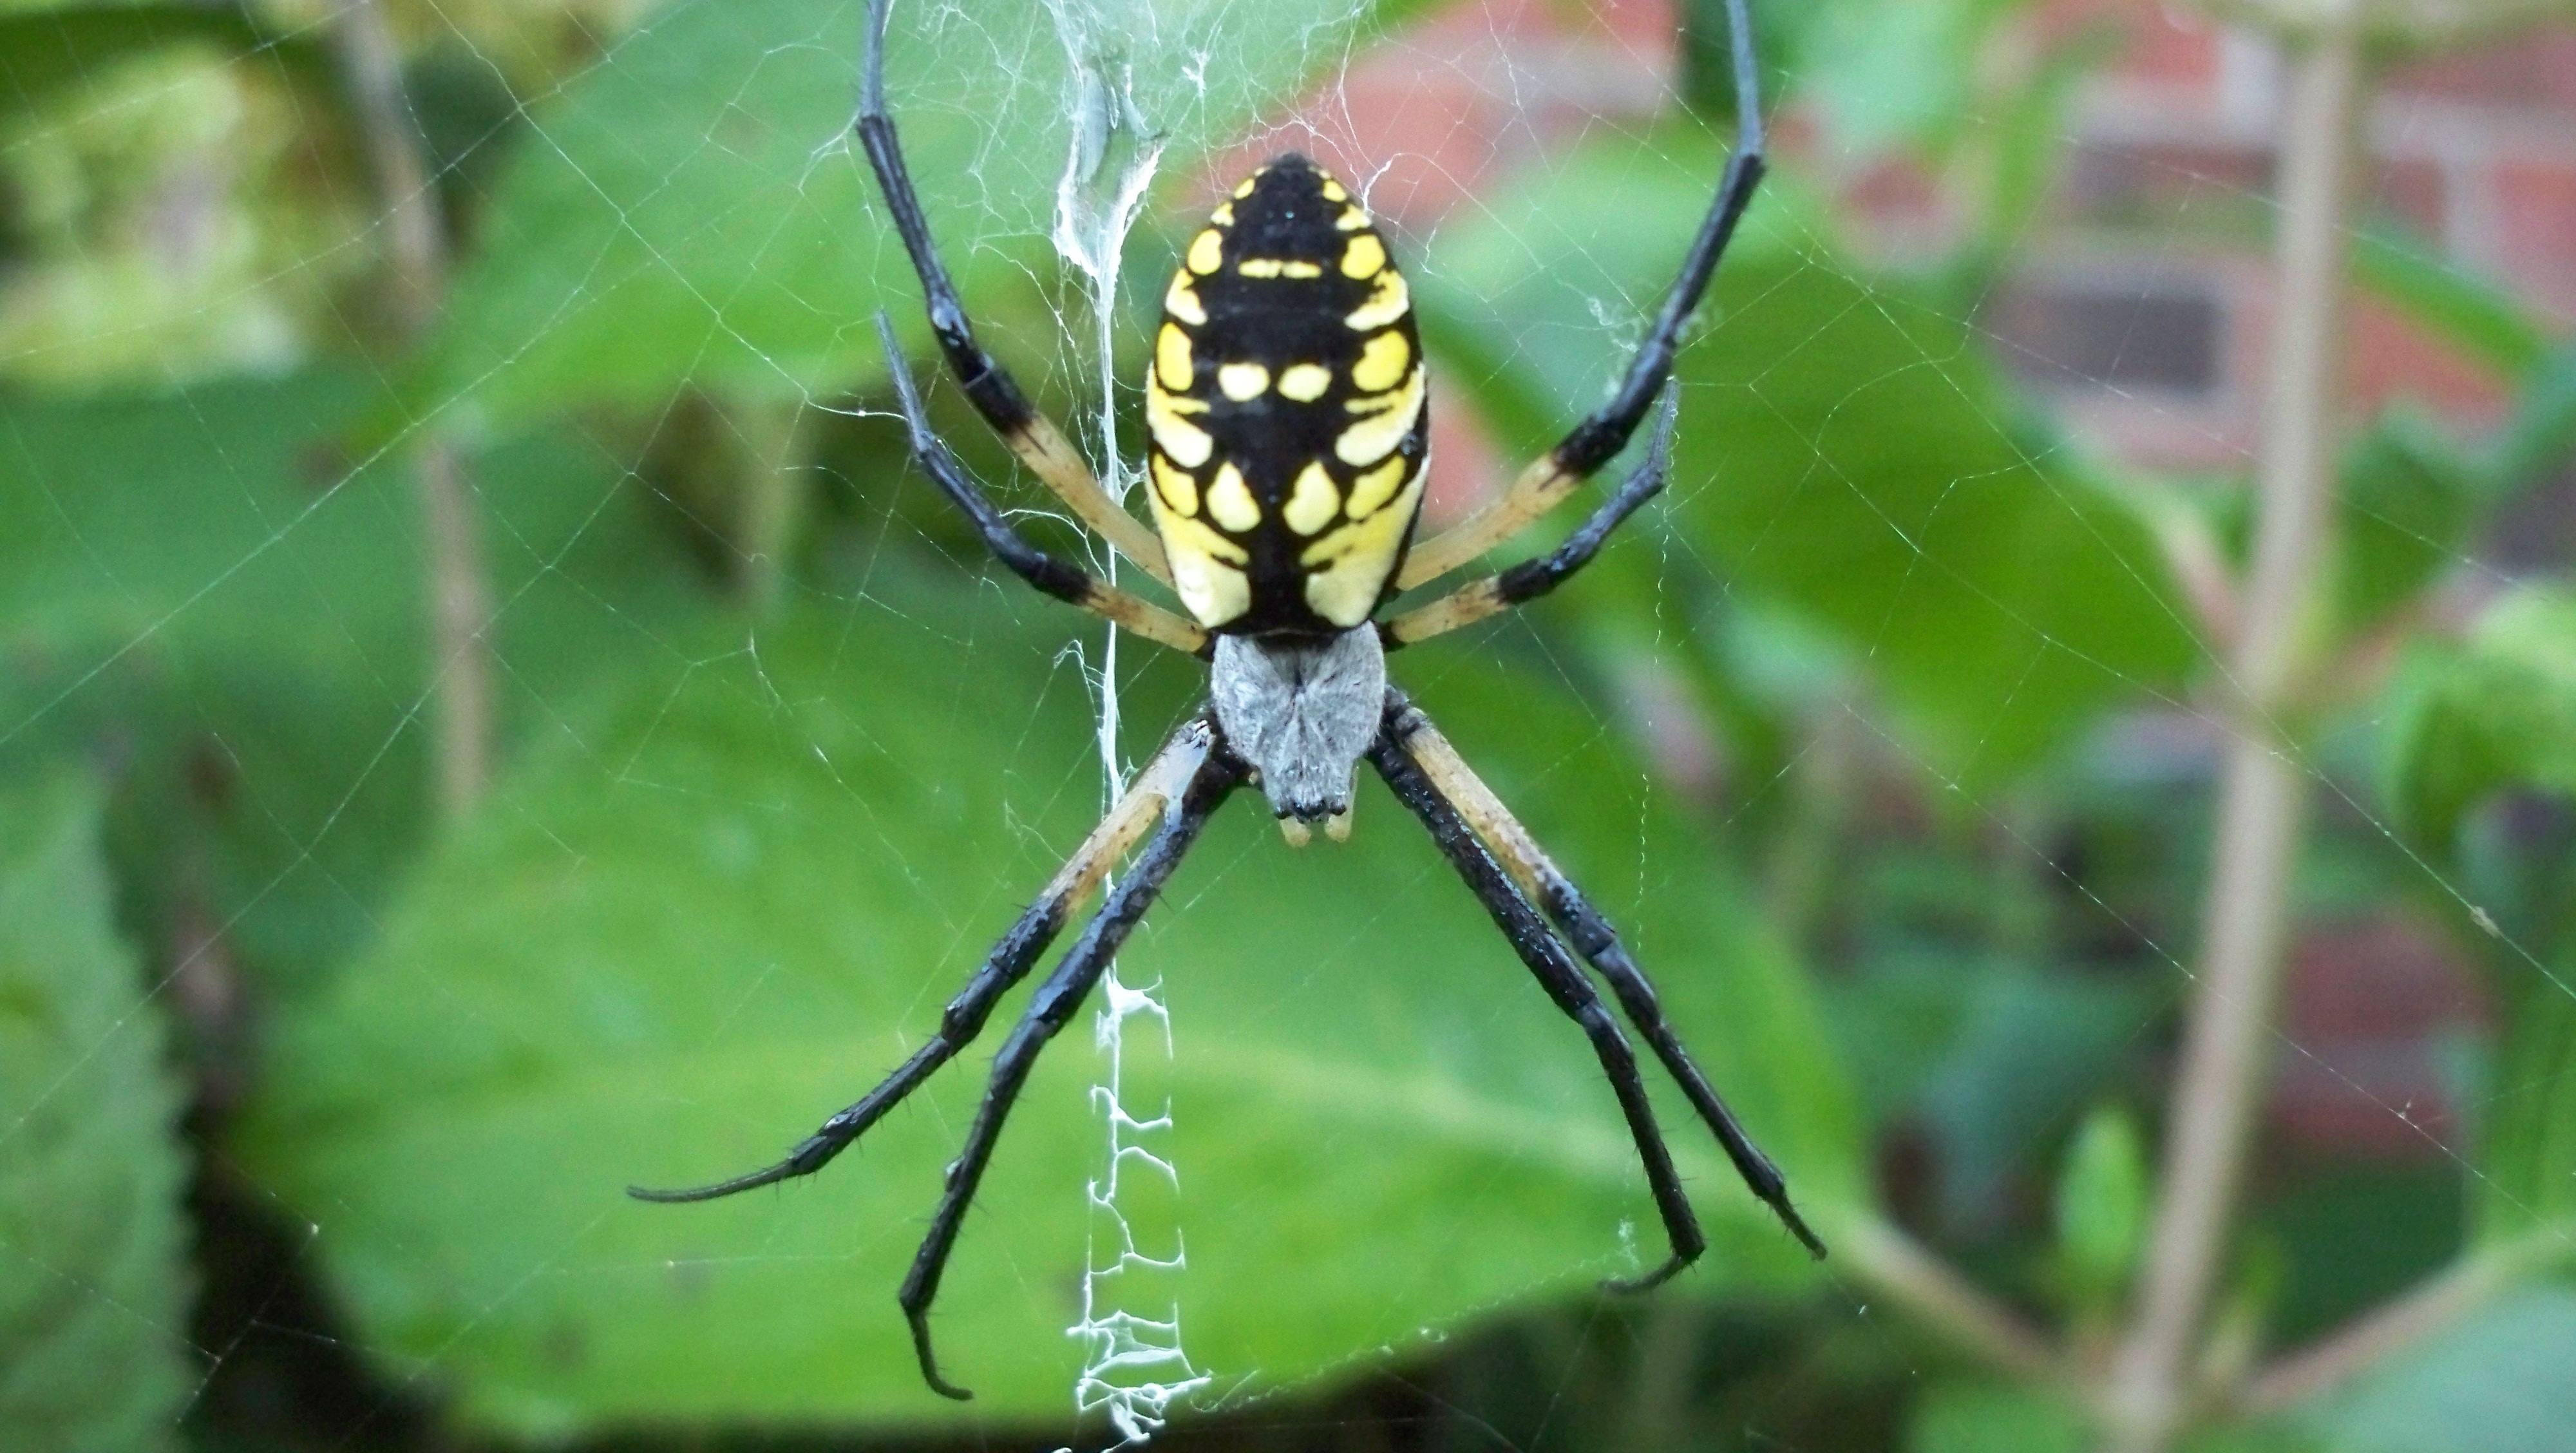
nature, outdoor, leaf, flower, animal, summer, wildlife, wild, web, green, insect, garden, close, fauna, invertebrate, close up, spider, scary, fear, legs, arachnid, argiope, macro photography, arthropod, arachnophobia, european garden spider, leaf beetle, araneus, orb weaver spider, yellow garden spider